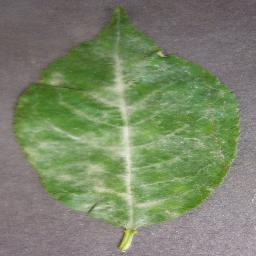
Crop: cherry
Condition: (including_sour)_powdery_mildew